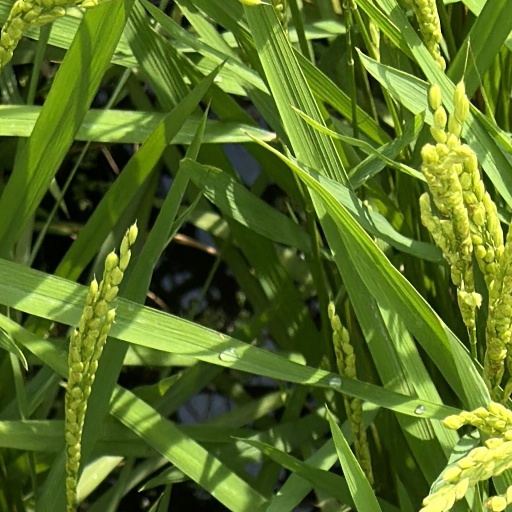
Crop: rice